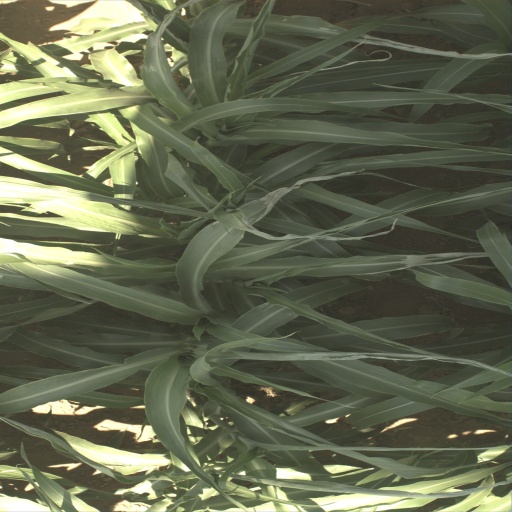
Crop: sorghum